Tint Swe (politician, born 1948)

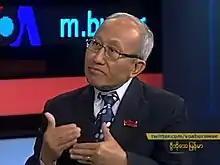
Dr Tint Swe in 2015 at the VOA discussion

Tint Swe (born 9 August 1948) is a Burmese physician and politician who was elected MP for Pyithu Hluttaw in the 1990 election. He has served as Minister for Prime Minister's Office of National Coalition Government of the Union of Burma (NCGUB). He also served as the Minister for Information in office from 23 January 2009 to 14 September 2012, and chairperson of the National League for Democracy-Liberated Area (India).